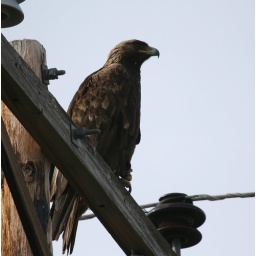
Beautiful bird sitting on a pole in the early morning.